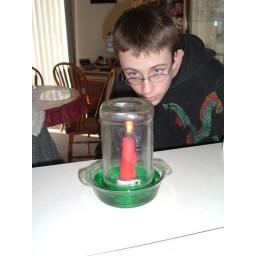
using a candle and colored water to replace the oxygen burned up by the candle